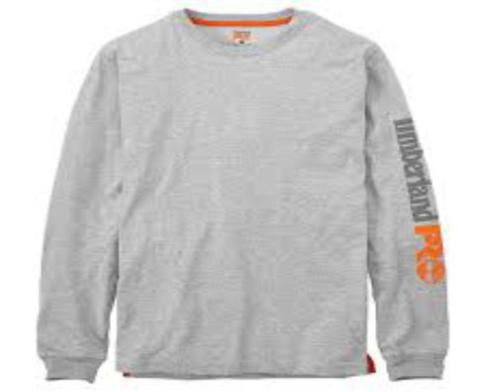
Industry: Clothes